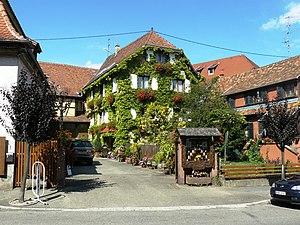
Ancienne maison vigneronne du XVIIIe siècle transformée aujourd'hui en cave viticole